Doctor Chakravarty

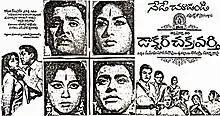
Theatrical release poster

Doctor Chakravarthy is 1964 Indian Telugu-language drama film, produced by D. Madhusudhana Rao and directed by Adurthi Subba Rao. It stars Akkineni Nageswara Rao, Savitri and Jaggayya, with music composed by S. Rajeswara Rao. The film is based on Koduri Kousalya Devi's novel "Chakrabhramanam". It is the first film to win the Nandi Award, instituted by Government of Andhra Pradesh in 1964. It inspired many people in India to become doctors.